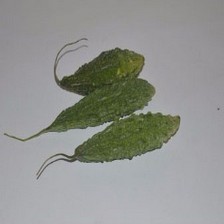
Label: others